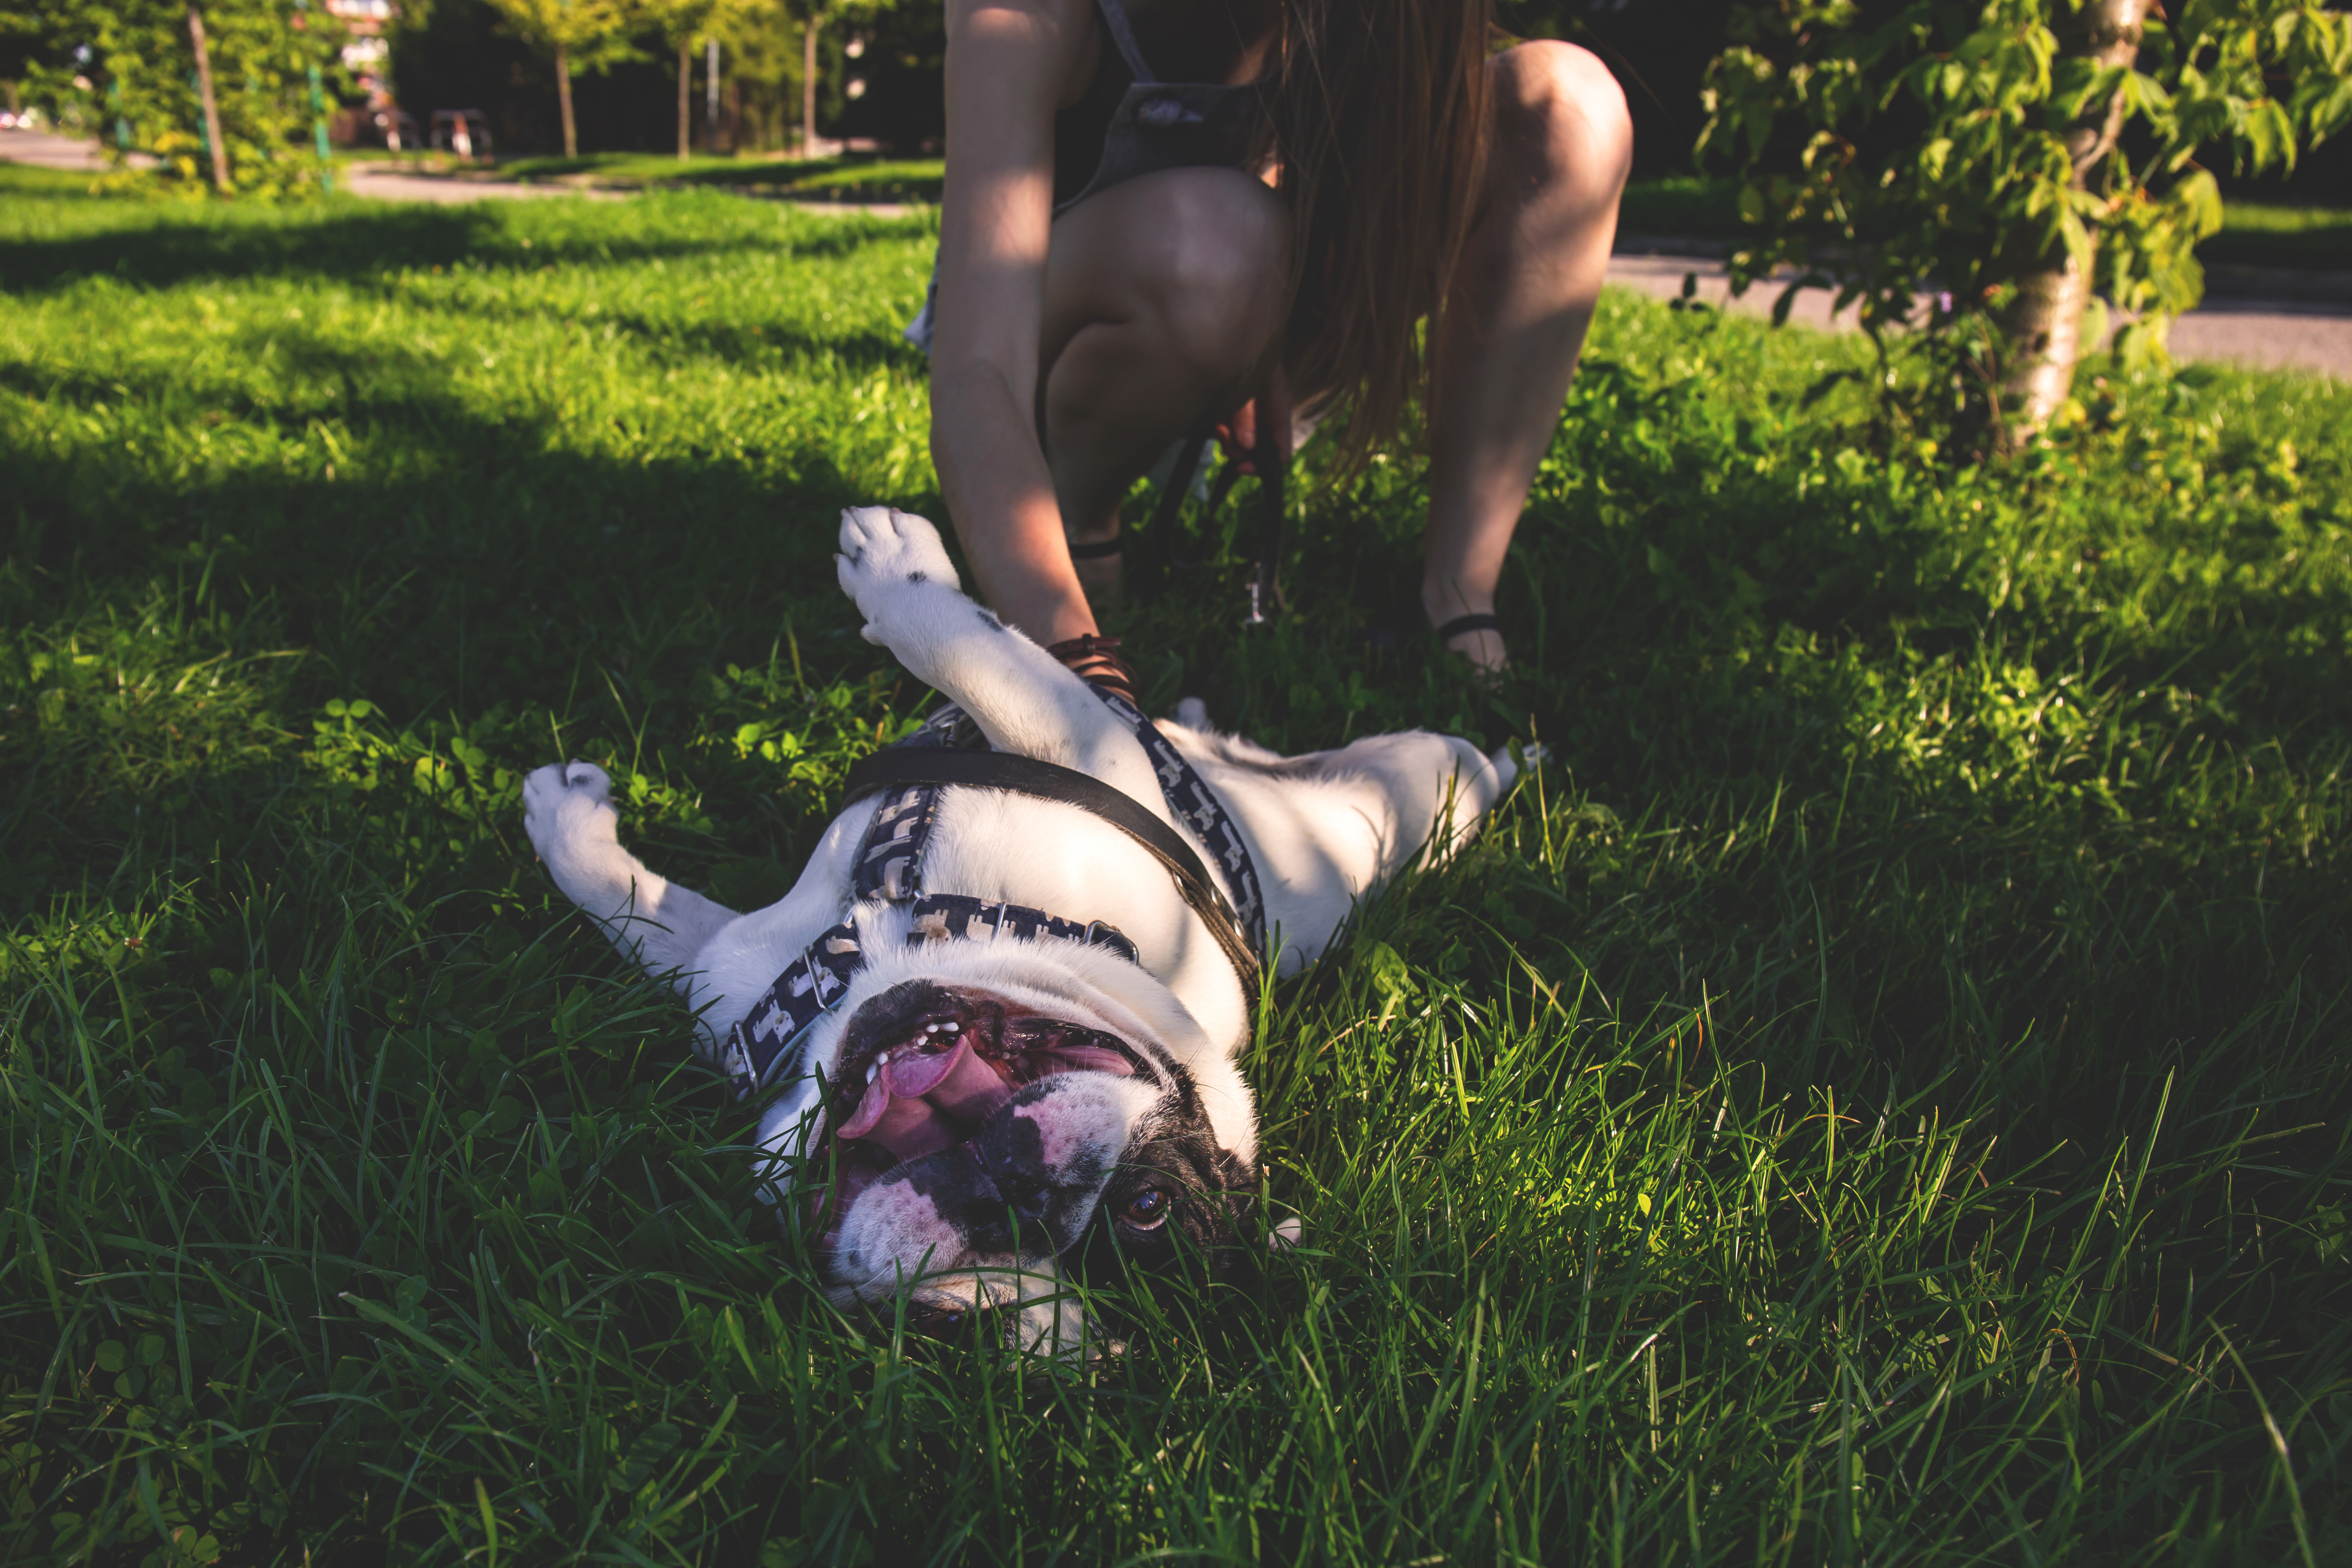
grass, person, girl, woman, lawn, dog, canine, summer, recreation, pet, young, park, mammal, lifestyle, leisure, outdoors, beautiful, resting, adult, dog like mammal, royalty free images